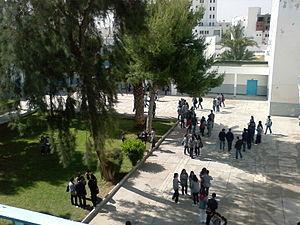
Vue sur le Lycee Pilote de l'Ariana
Le lycée pilote est un type d'établissement de l'enseignement secondaire tunisien comptant 23 structures en 2017. Les élèves y sont admis selon un quota variable, après avoir réussi l'examen du diplôme de fin d'études de l'enseignement de base. Il s'agit d'une élite destinée à poursuivre des études poussées dans les domaines scientifiques et littéraires.
Le système éducatif tunisien permet la prise en charge et l'instruction des Tunisiens.